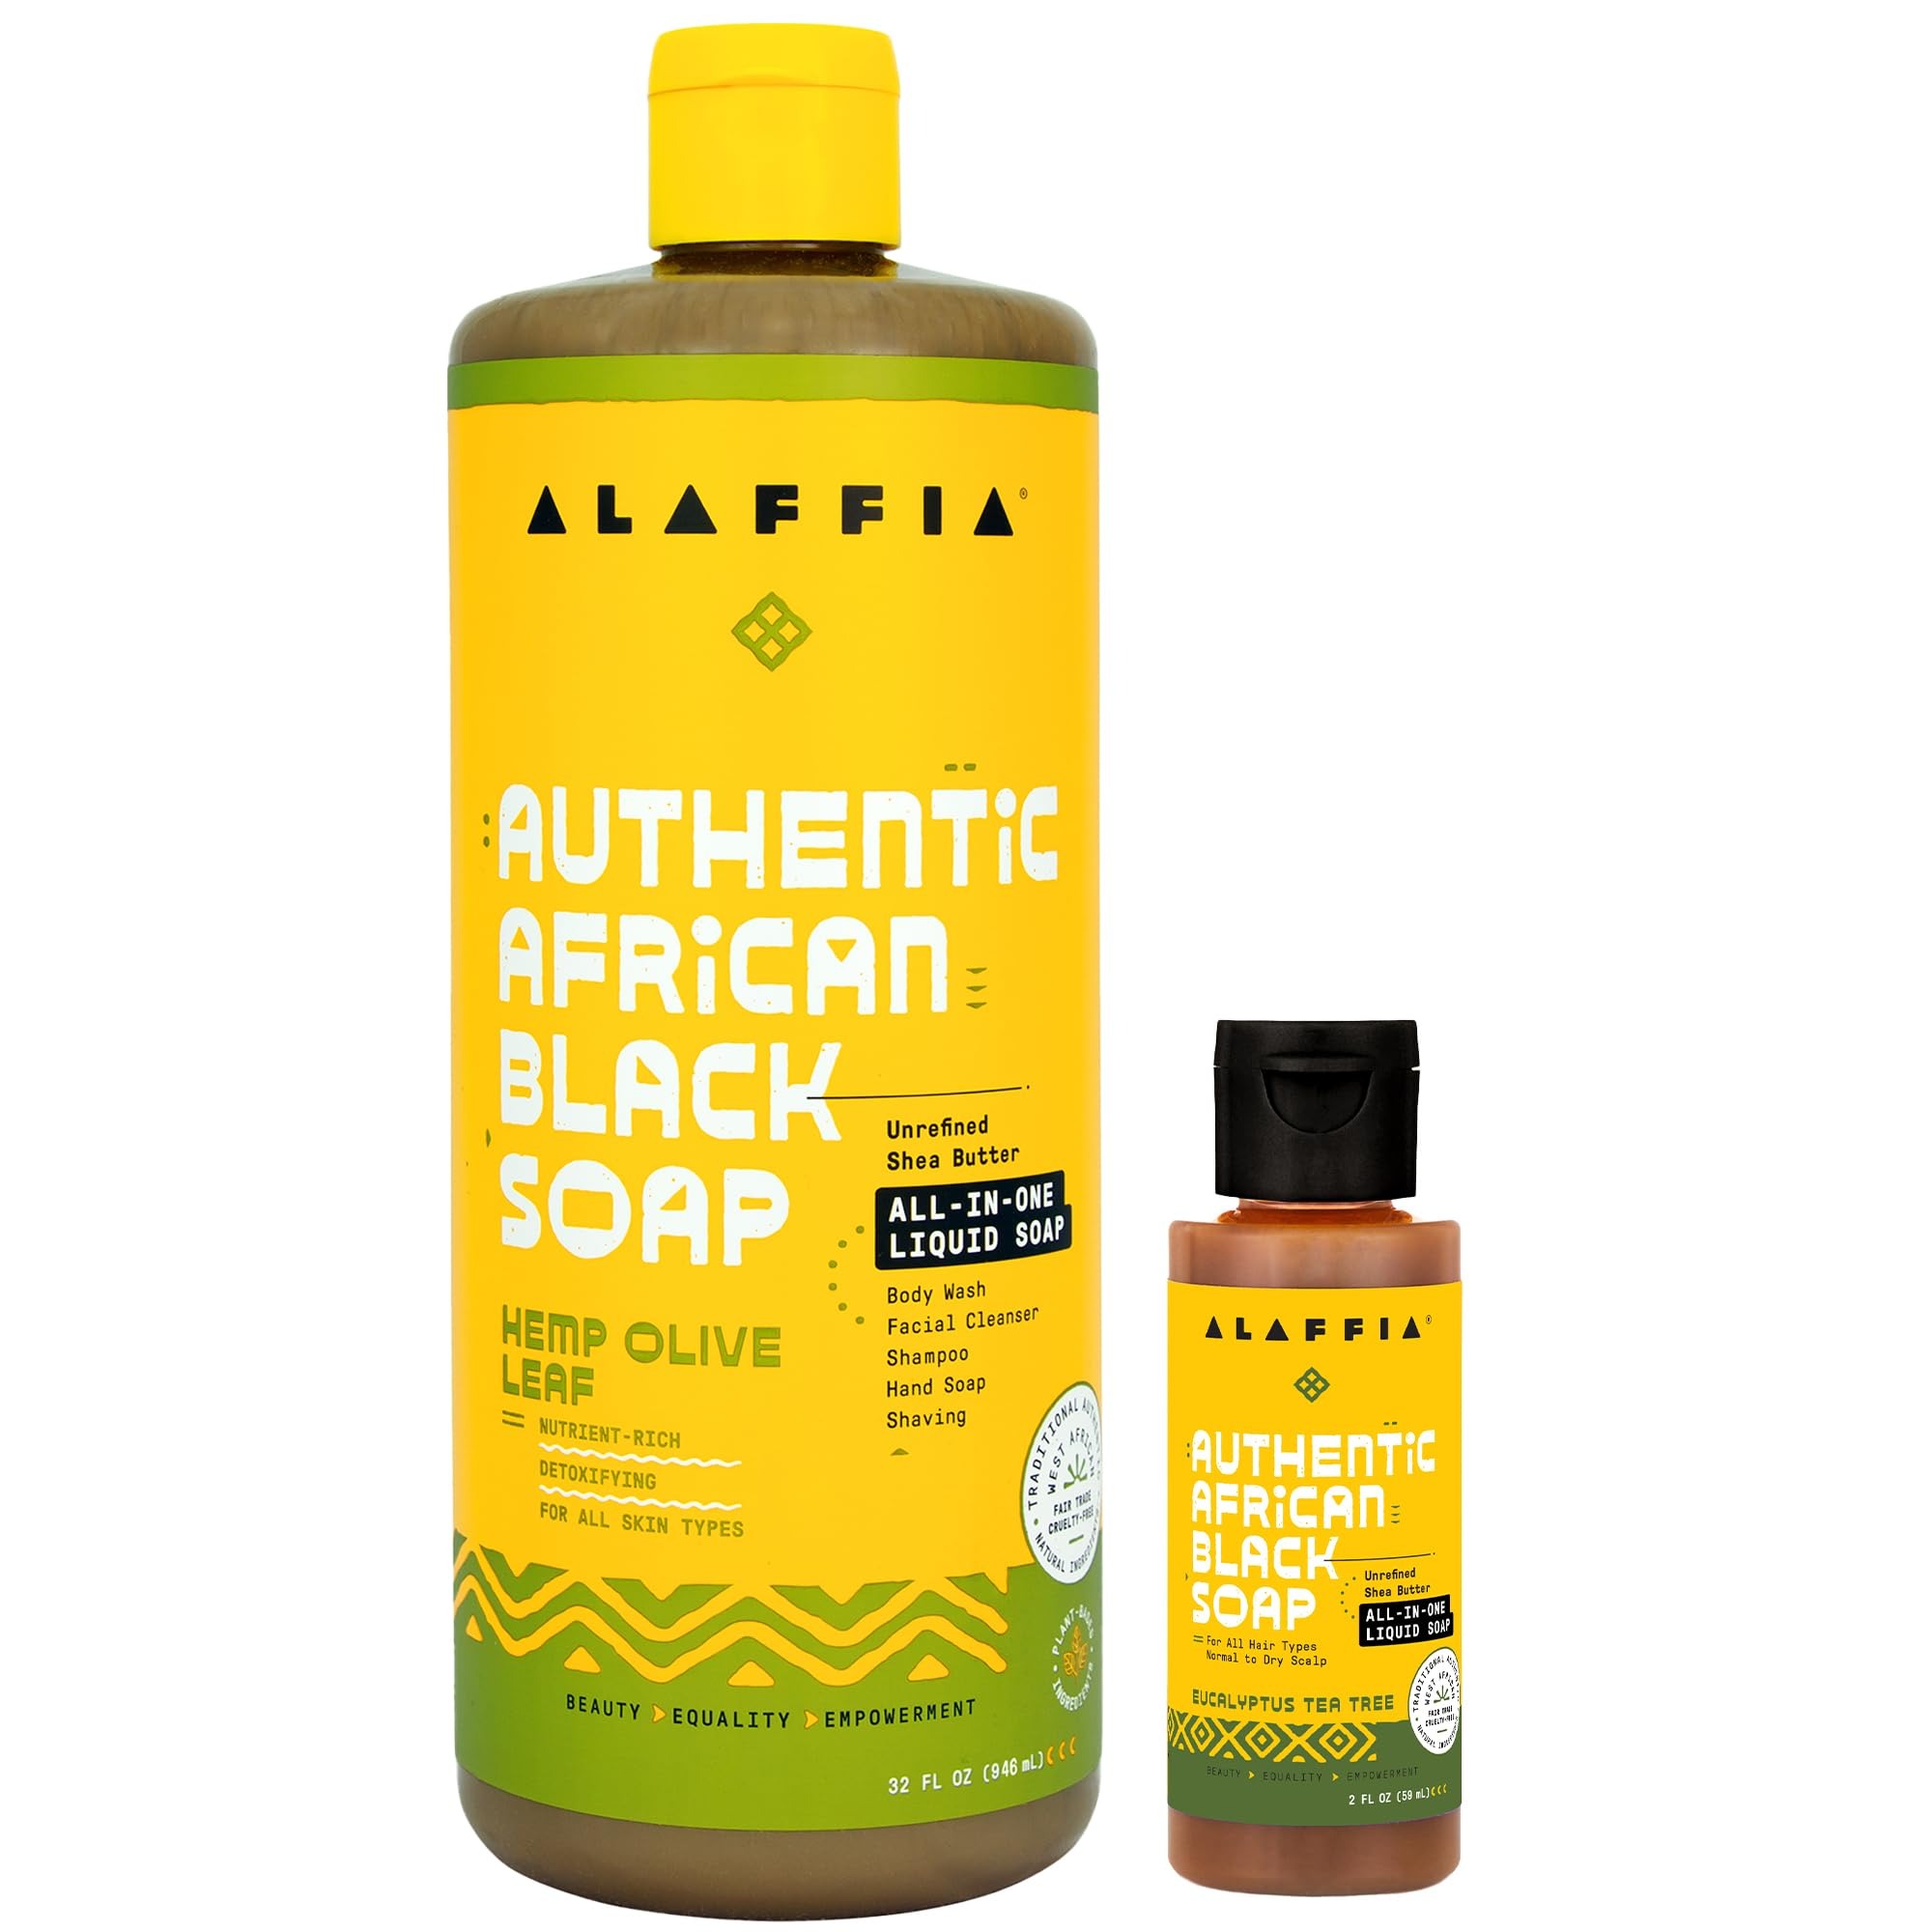
Item Name: Alaffia Authentic African Black Soap Variety 2-Pack – All-In-One Liquid Soap, Travel-Size Eucalyptus Tea Tree + Full-Size Hemp Olive Leaf Body Wash, Face Wash, Shampoo, Shaving Soap
Bullet Point 1: VERSATILE BLACK SOAP BUNDLE: This liquid African Black Soap 2-pack includes a convenient 2-ounce bottle, Eucalyptus Tea Tree, for travel, and a large 32-ounce squeeze bottle, Hemp Olive Leaf, for every day.
Bullet Point 2: BATH ESSENTIALS: If you have dry, sensitive, or acne-prone skin, this soothing multi-use cleanser is a must-have in your daily bath and shower essentials.
Bullet Point 3: ITCHY SCALP SHAMPOO: The African soap formula is perfect for everyday use or as a dandruff shampoo, gently clarifying and purifying the hair and scalp.
Bullet Point 4: MOISTURIZING SHAVE SOAP: Enjoy a rich, creamy lather that creates a protective cushion between your skin and razor, ensuring a smooth, effortless glide for a more comfortable shave.
Bullet Point 5: TIME-TESTED SHEA BUTTER SOAP FORMULA: Crafted with care using Fair-Trade shea butter and orangutan-safe West African palm oil, this cruelty-free and vegan soap is a testament to centuries-old traditions of Togolese mamans.
Product Description: Experience the best in naturally sourced skincare with this African Black Soap bundle. The travel-friendly 2-ounce Eucalyptus Tea Tree bottle is perfect for handling all your hair and skin care needs while on the go, while the 32-ounce family-size Hemp Olive Leaf squeeze bottle ensures long-lasting use for everyone in your home. <br><br> The Fair-Trade shea butter and sustainably sourced palm oil blend is deeply rooted in the time-honored traditions of Togolese women, providing nourishment and hydration for all skin types. Its gentle formulation offers a luxurious yet effective cleanse that softens and clarifies, making it an ideal choice for sensitive or acne-prone skin. By choosing this soap, you also contribute to the economic empowerment of women’s cooperatives in West Africa, fostering fair trade practices and supporting families.
Value: 32.0
Unit: Fl Oz

Price: 16.64